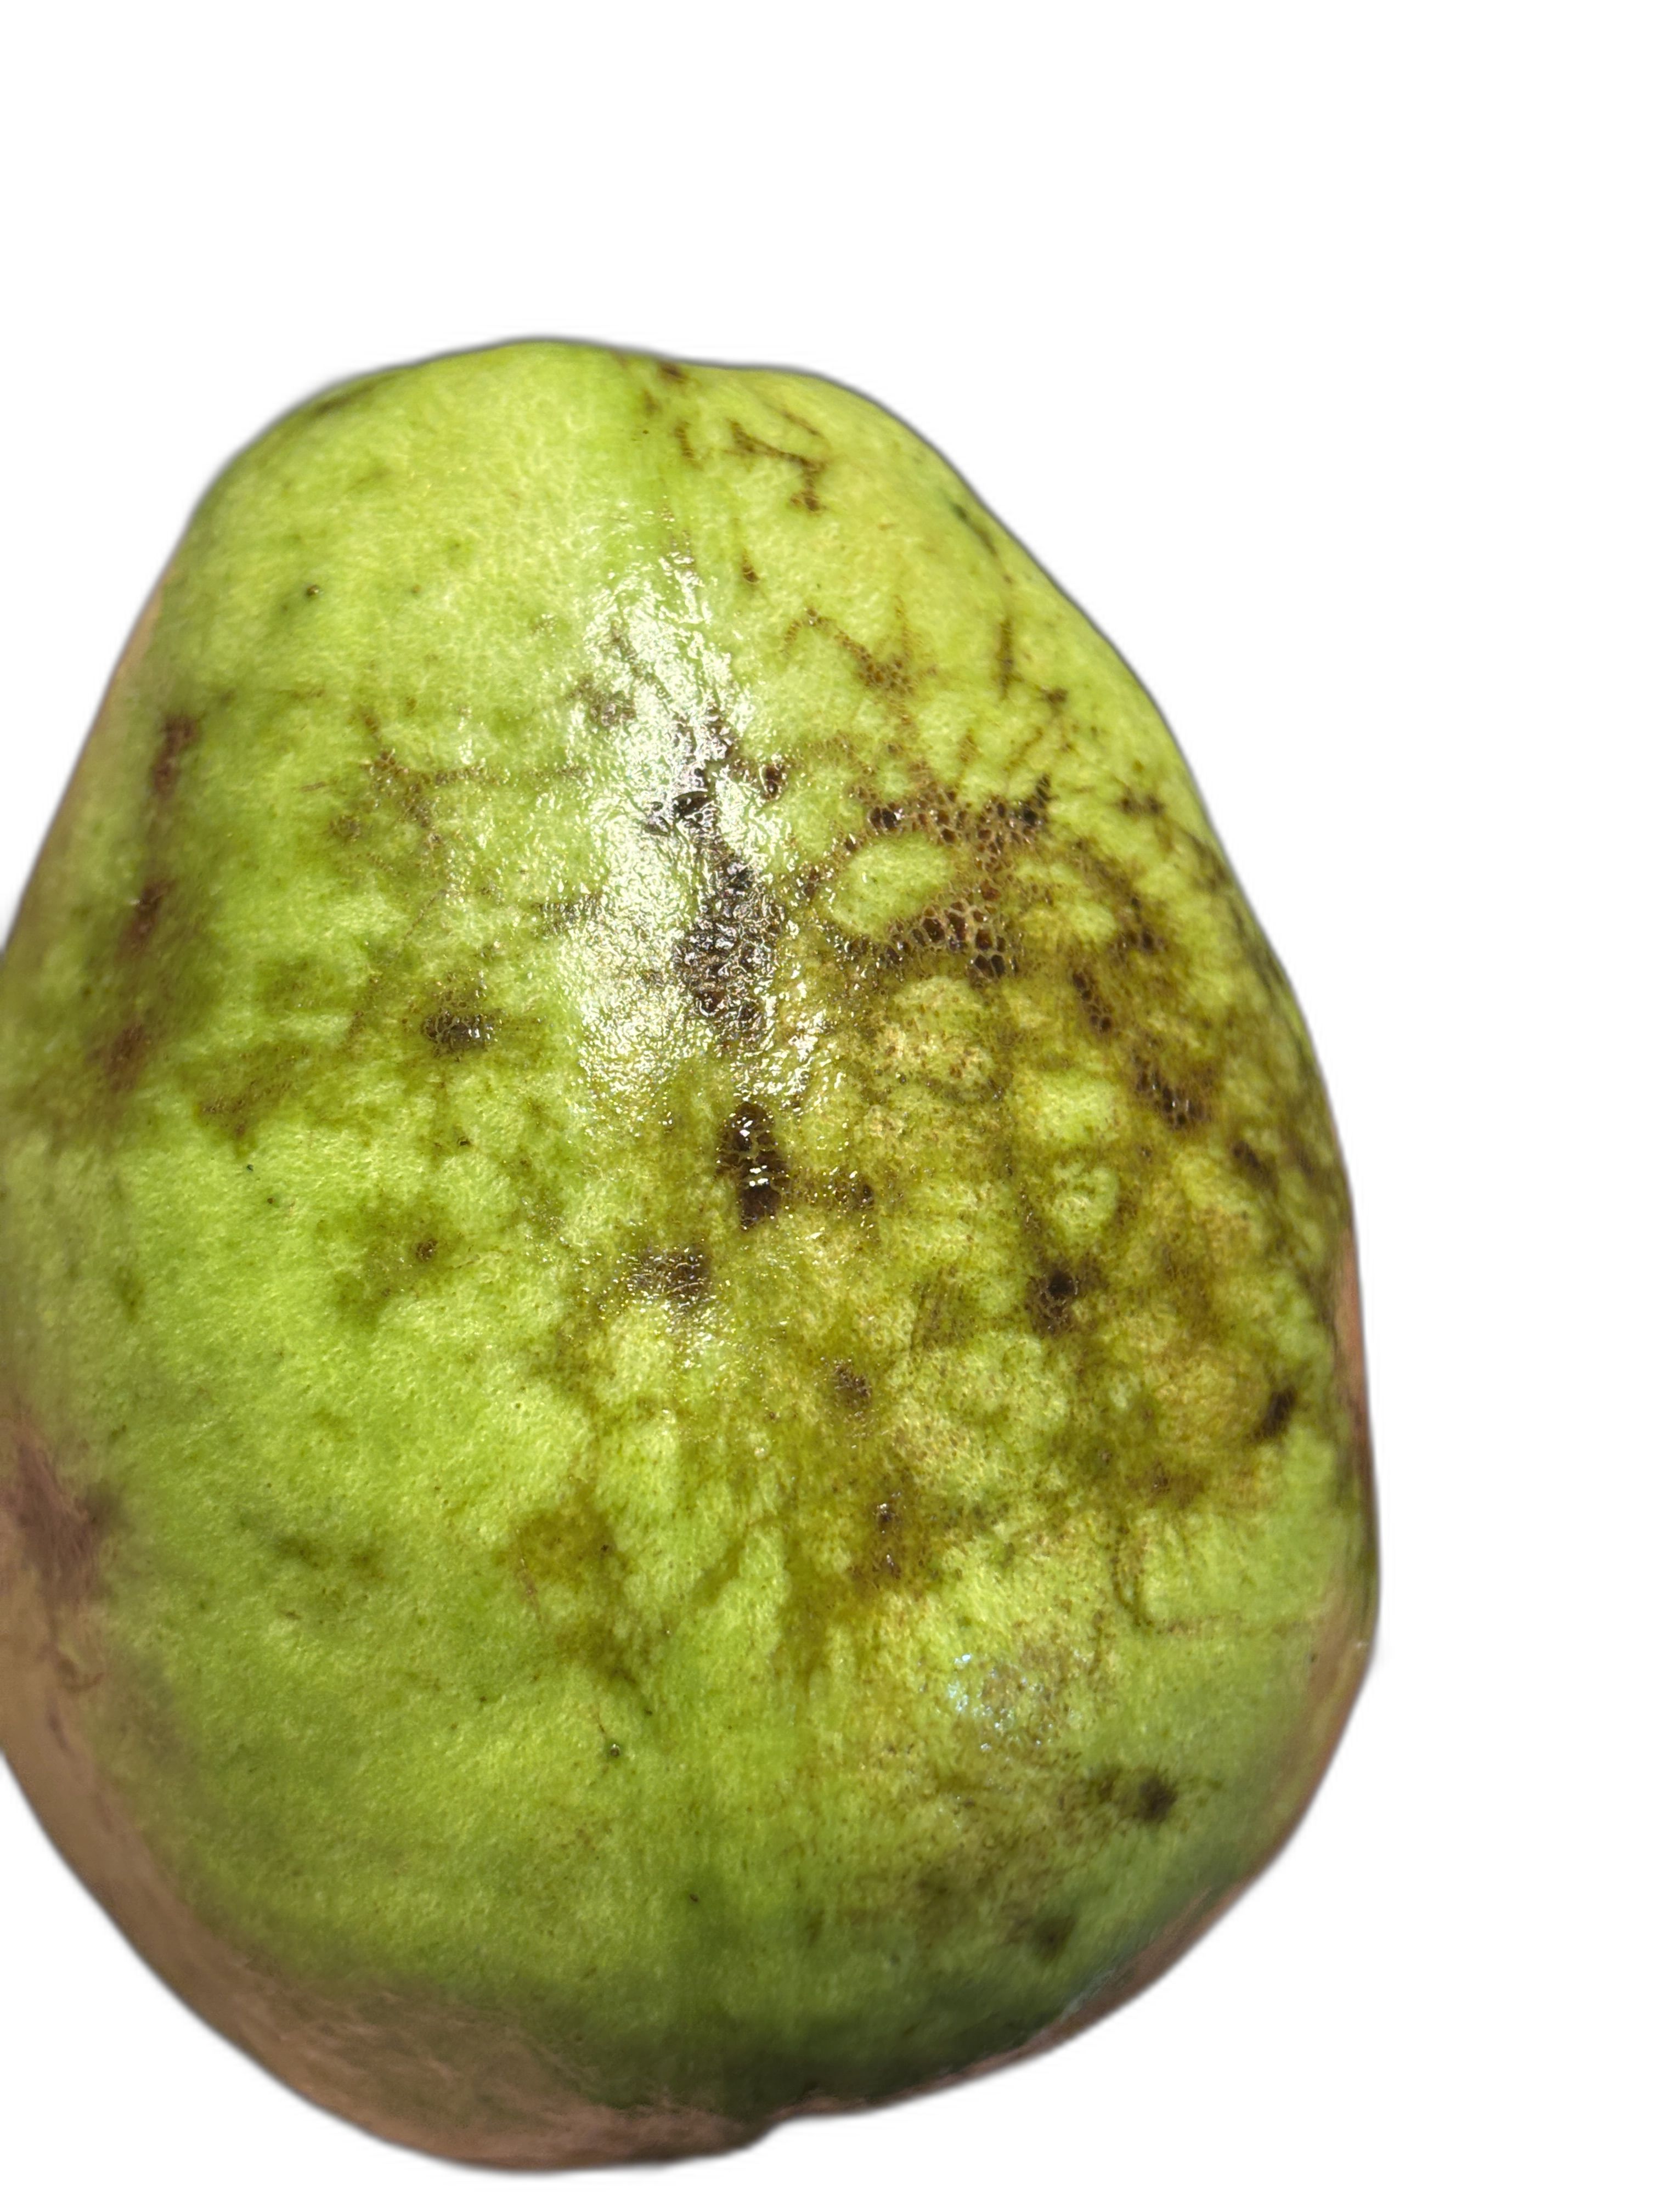
Plant part: fruit
Disease: Scab